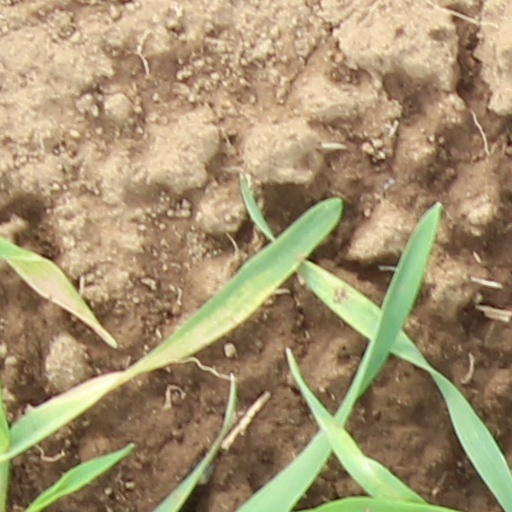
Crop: wheat